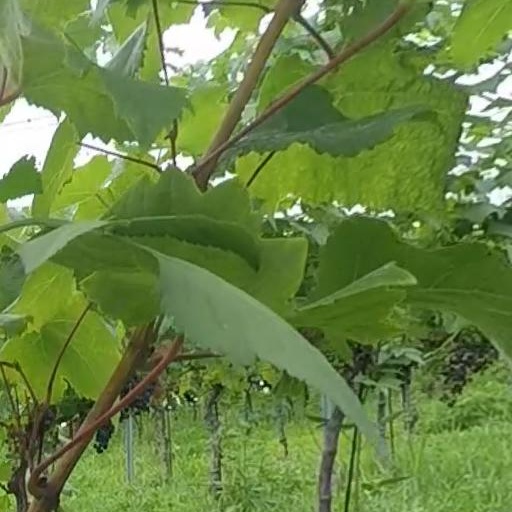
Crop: grape